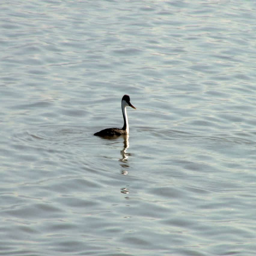
biological species moving along ion the water